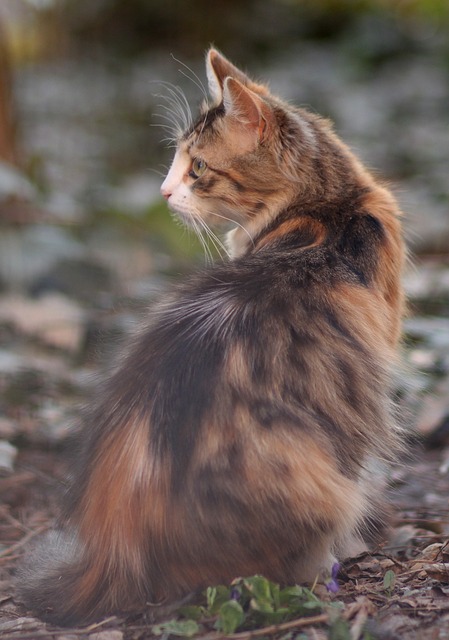
Label: gatto